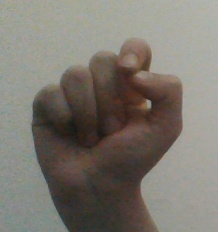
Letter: fa